Let There Be Love (Christina Aguilera song)

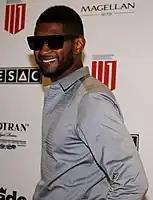
"Let There Be Love" was compared to songs recorded by Usher, "DJ Got Us Fallin' in Love" and "Scream", both of which were produced by Max Martin.

"Let There Be Love" garnered positive reviews from music critics. Stephen Thomas Erlewine for Allmusic complimented Aguilera's approach to the song, writing that she sounds "comfortable" and "fresh," while Andrew Hampp for "Billboard" wrote that it is a club friendly song but does not show much personality. Chris Younie for 4Music thought that it is obvious from the "initial stabs of synth" that "Let There Be Love" will resonate "Ibiza type" beats. He continued to write that Aguilera had managed to create a "dance anthem" without the assistance of Calvin Harris. "The Huffington Post" writer Mesfin Fekadu thought that Martin's production of "Let There Be Love" was superior to "Your Body", citing it as "typical" but potentially successful on radio. Jim Farber for "New York Daily News" praised the song, writing that it is "a prime disco diva anthem".